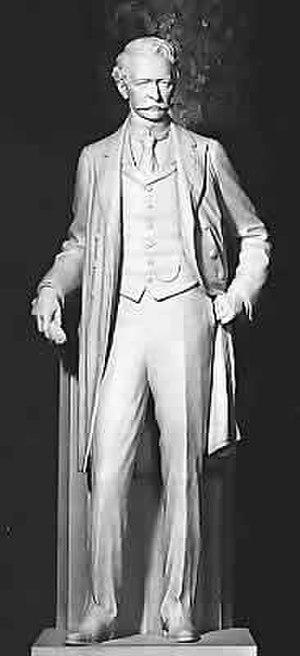
Le National Statuary Hall Collection des États-Unis d'Amérique est une collection de statues données individuellement par chacun des 50 États dans le but d'honorer deux de leurs plus honorables citoyens. Initialement située dans le Old Hall de la Chambre des représentants, une partie de la collection fut étendue autour du Capitole des États-Unis.